Organoaluminium chemistry

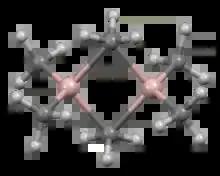
Structure of trimethylaluminium, a compound that features five-coordinate carbon.

The trialkylaluminium dimers often participate in dynamic equilibria, resulting in the interchange of bridging and terminal ligands as well as ligand exchange between dimers. Even in noncoordinating solvents, Al-Me exchange is fast, as confirmed by proton NMR spectroscopy. For example, at −25 °C the H NMR spectrum of MeAl comprises two signals in 1:2 ratio, as expected from the solid state structure. At 20 °C, only one signal is observed because exchange of terminal and bridging methyl groups is too fast to be resolved by NMR. The high Lewis acidity of the monomeric species is related to the size of the Al(III) center and its tendency to achieve an octet configuration.